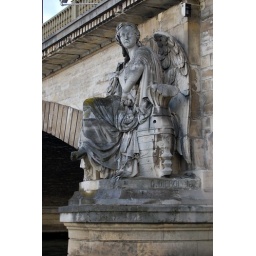
I loved this statue, it's below a bridge so you can't even see her from street level.